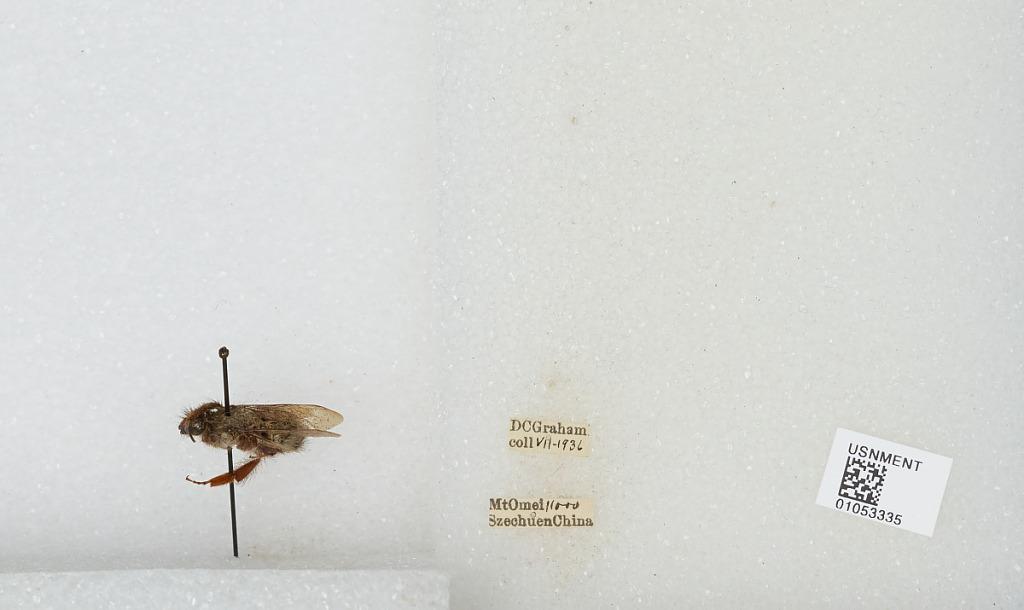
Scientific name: Bombus sp.
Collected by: D. Graham
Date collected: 1936-7-
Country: China
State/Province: Sichuan
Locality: Mount Emei